Dhrangadhra

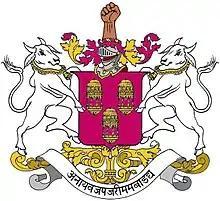
Coat of Arms of Dhrangadhra state

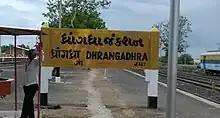
DCW Colony, State Highway 20, Dhrangadhra, Di- Surendranagar. Gujarat 363320

The name Dhrangadhra originated from the word "" or "" which means "stable land". Dhrangadhra has a long history, starting from the Lower Paleolithic period. The river named Falku passes from Dhrangadhra town. The evidence is from the river bed of the Bhadar river which flows along the Dhragadhra taluka. Moreover, there are many Harappan-period sites. Recent studies in the area suggest that the Dhragadhra and Halvad taluka were the frontiers of the so-called sorat Harappans which bifurcates the Sidhi Harrapans of Kutch & Sindh.